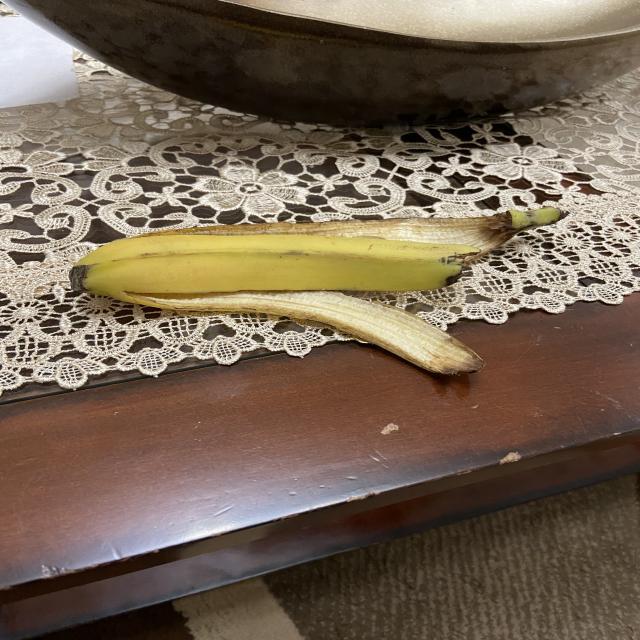
Label: bananas